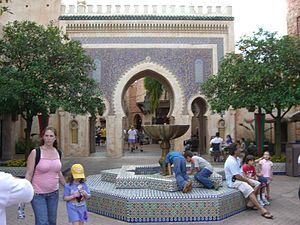
Le pavillon du Maroc fait partie du World Showcase dans le parc à thème Epcot de Walt Disney World Resort situé à Orlando dans l'État de Floride aux États-Unis.